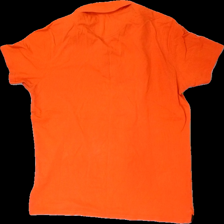
View: back
Type: Top
Category: Men
Brand: Not in the list
Brand text on label: champion
Colors: Orange
Material: 100% cotton
Pattern: Logo print
Cut: Regular
Size: M
Season: All
Holes: Major
Damage: hål
Damage location: bottom center
Damage 2 location: bottom left
Damage 3 location: bottom right
Price range: <50
Recommended usage: Export
Description: orange pike med broderad logga fram, hål nere